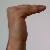
The image shows a hand gesture representing a space in Indian Sign Language.